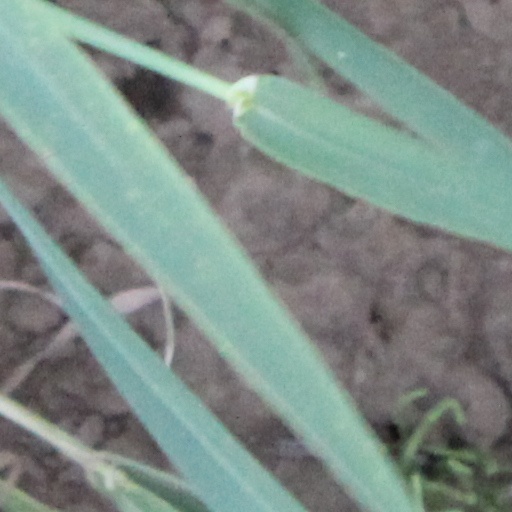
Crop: wheat